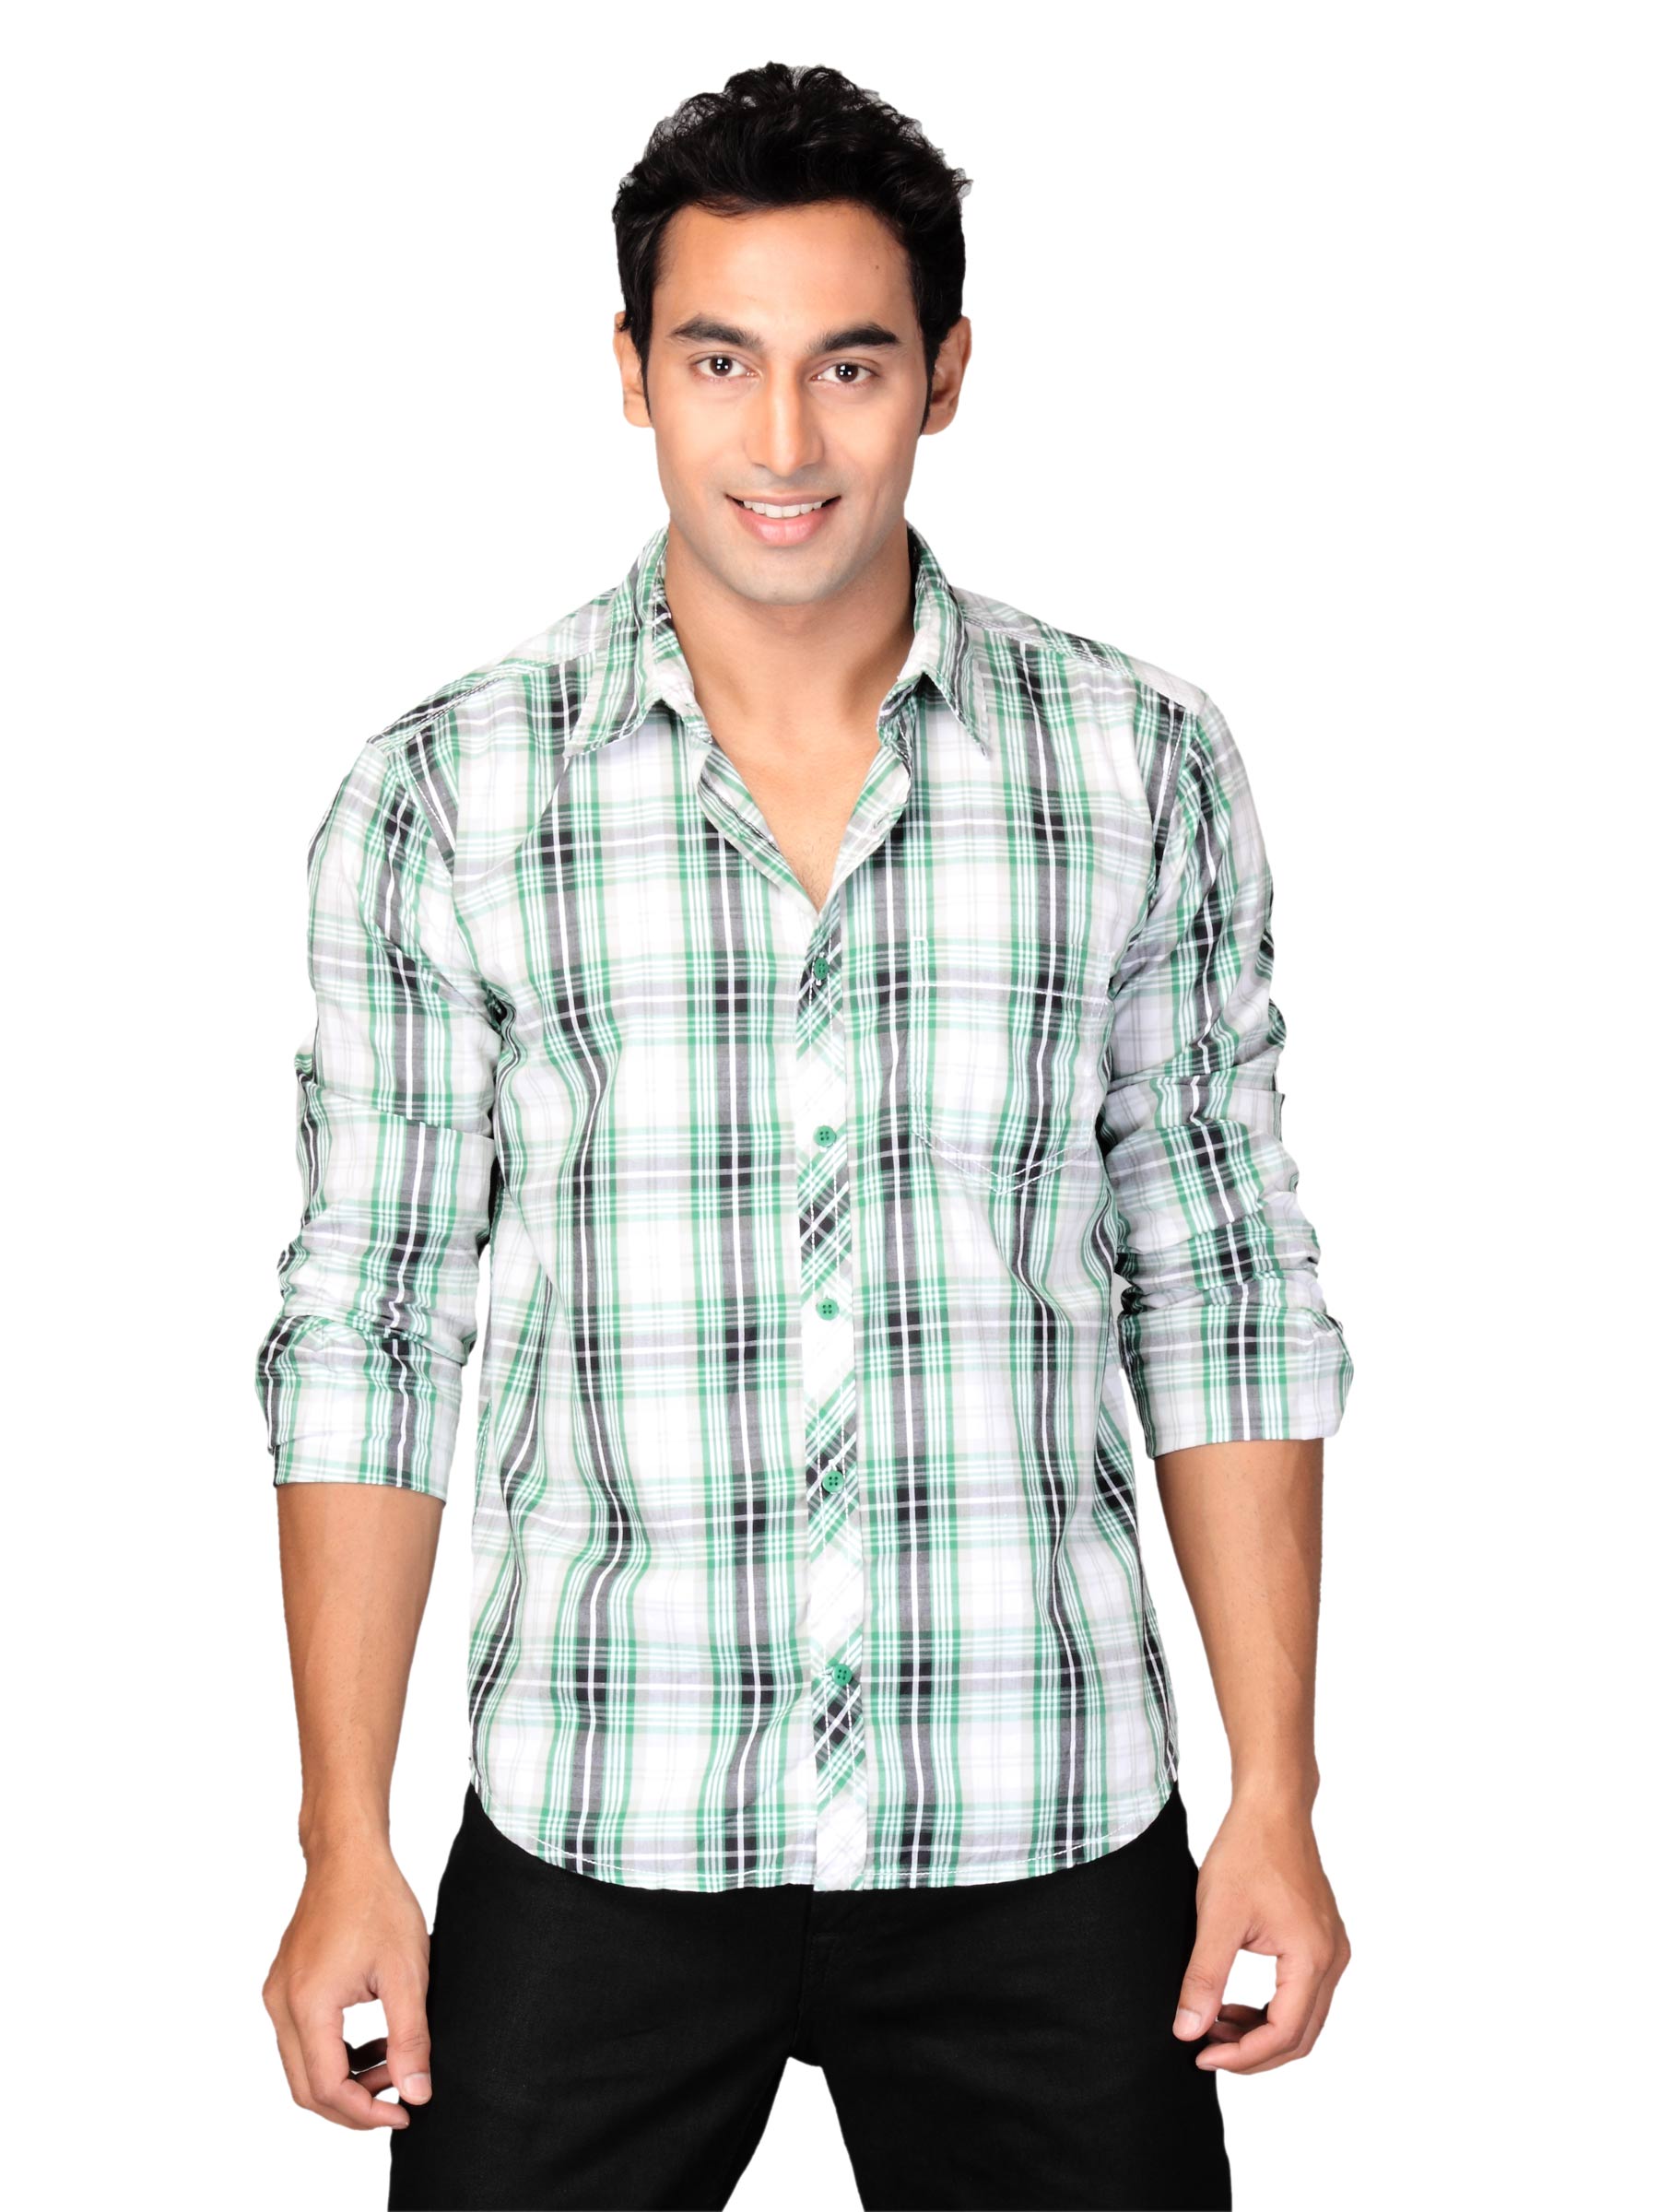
Highlander Men Green Checked Halford Slim Fit Shirt
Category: Apparel / Topwear / Shirts
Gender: Men
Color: Green
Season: Summer 2011
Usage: Casual